Major thirds tuning

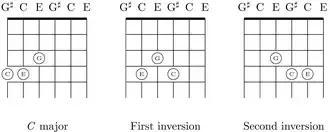
Chords are inverted by shifting notes by three strings "on their original frets".

Major-thirds tunings require less hand-stretching than other tunings, because each M3 tuning packs the octave's twelve notes into four consecutive frets. The major-third intervals allow major chords and minor chords to be played with two–three consecutive fingers on two consecutive frets. Every major-thirds tuning is regular and repetitive, two properties that facilitate learning by beginners and improvisation by advanced guitarists.